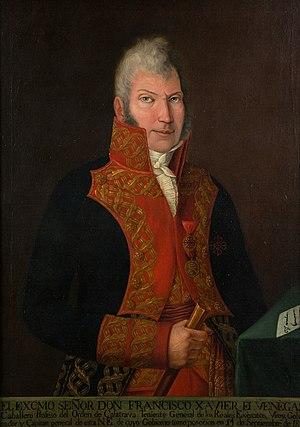
Francisco Javier Venegas de Saavedra, marqués de la Reunión y de Nueva España est un officier de l'armée espagnole et vice-roi de Nouvelle-Espagne du 14 septembre 1810 au 4 mars 1813, durant la première phase de la guerre d'indépendance du Mexique.
Le vice-roi de Nouvelle-Grenade est la personne chargée d'administrer, au nom du roi d'Espagne, la Nouvelle-Grenade, correspondant approximativement aux actuels États de Colombie, du Panamá, de l'Équateur et du Venezuela. Le Venezuela est séparé de la vice-royauté en 1777 à la suite de la création de la Capitainerie générale du Venezuela.
La bataille d'Uclès se déroula le 13 janvier 1809 à Uclès, en Espagne, dans le cadre de la guerre d'indépendance espagnole. Elle opposa le Iᵉʳ corps d'armée français commandé par le maréchal Claude-Victor Perrin aux forces du général espagnol Francisco Javier Venegas. Les Français triomphèrent facilement de leurs adversaires moins nombreux et capturèrent près de la moitié de l'infanterie espagnole.